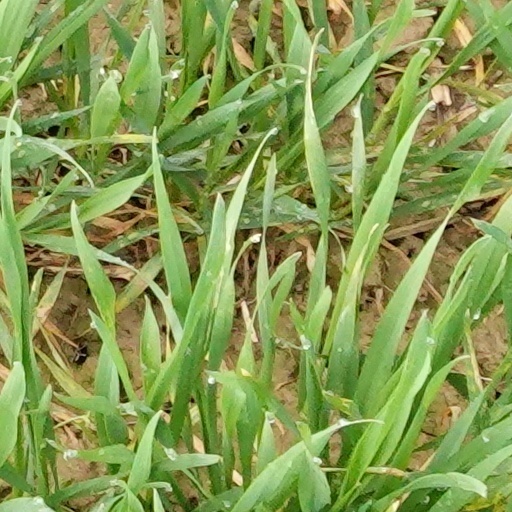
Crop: wheat